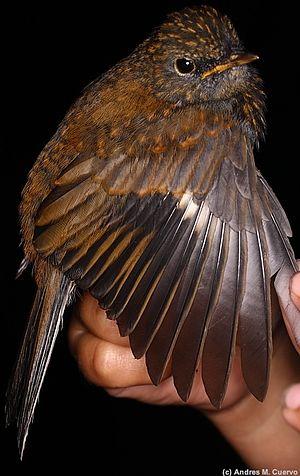
Le Solitaire des Andes est une espèce d’oiseaux de la famille des Turdidae.